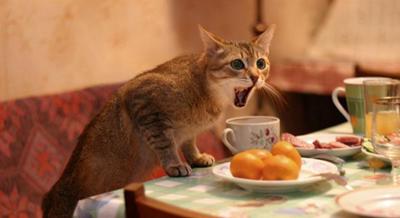
回答: ハッピーバースデーの歌とともに、刺身が運ばれてきた